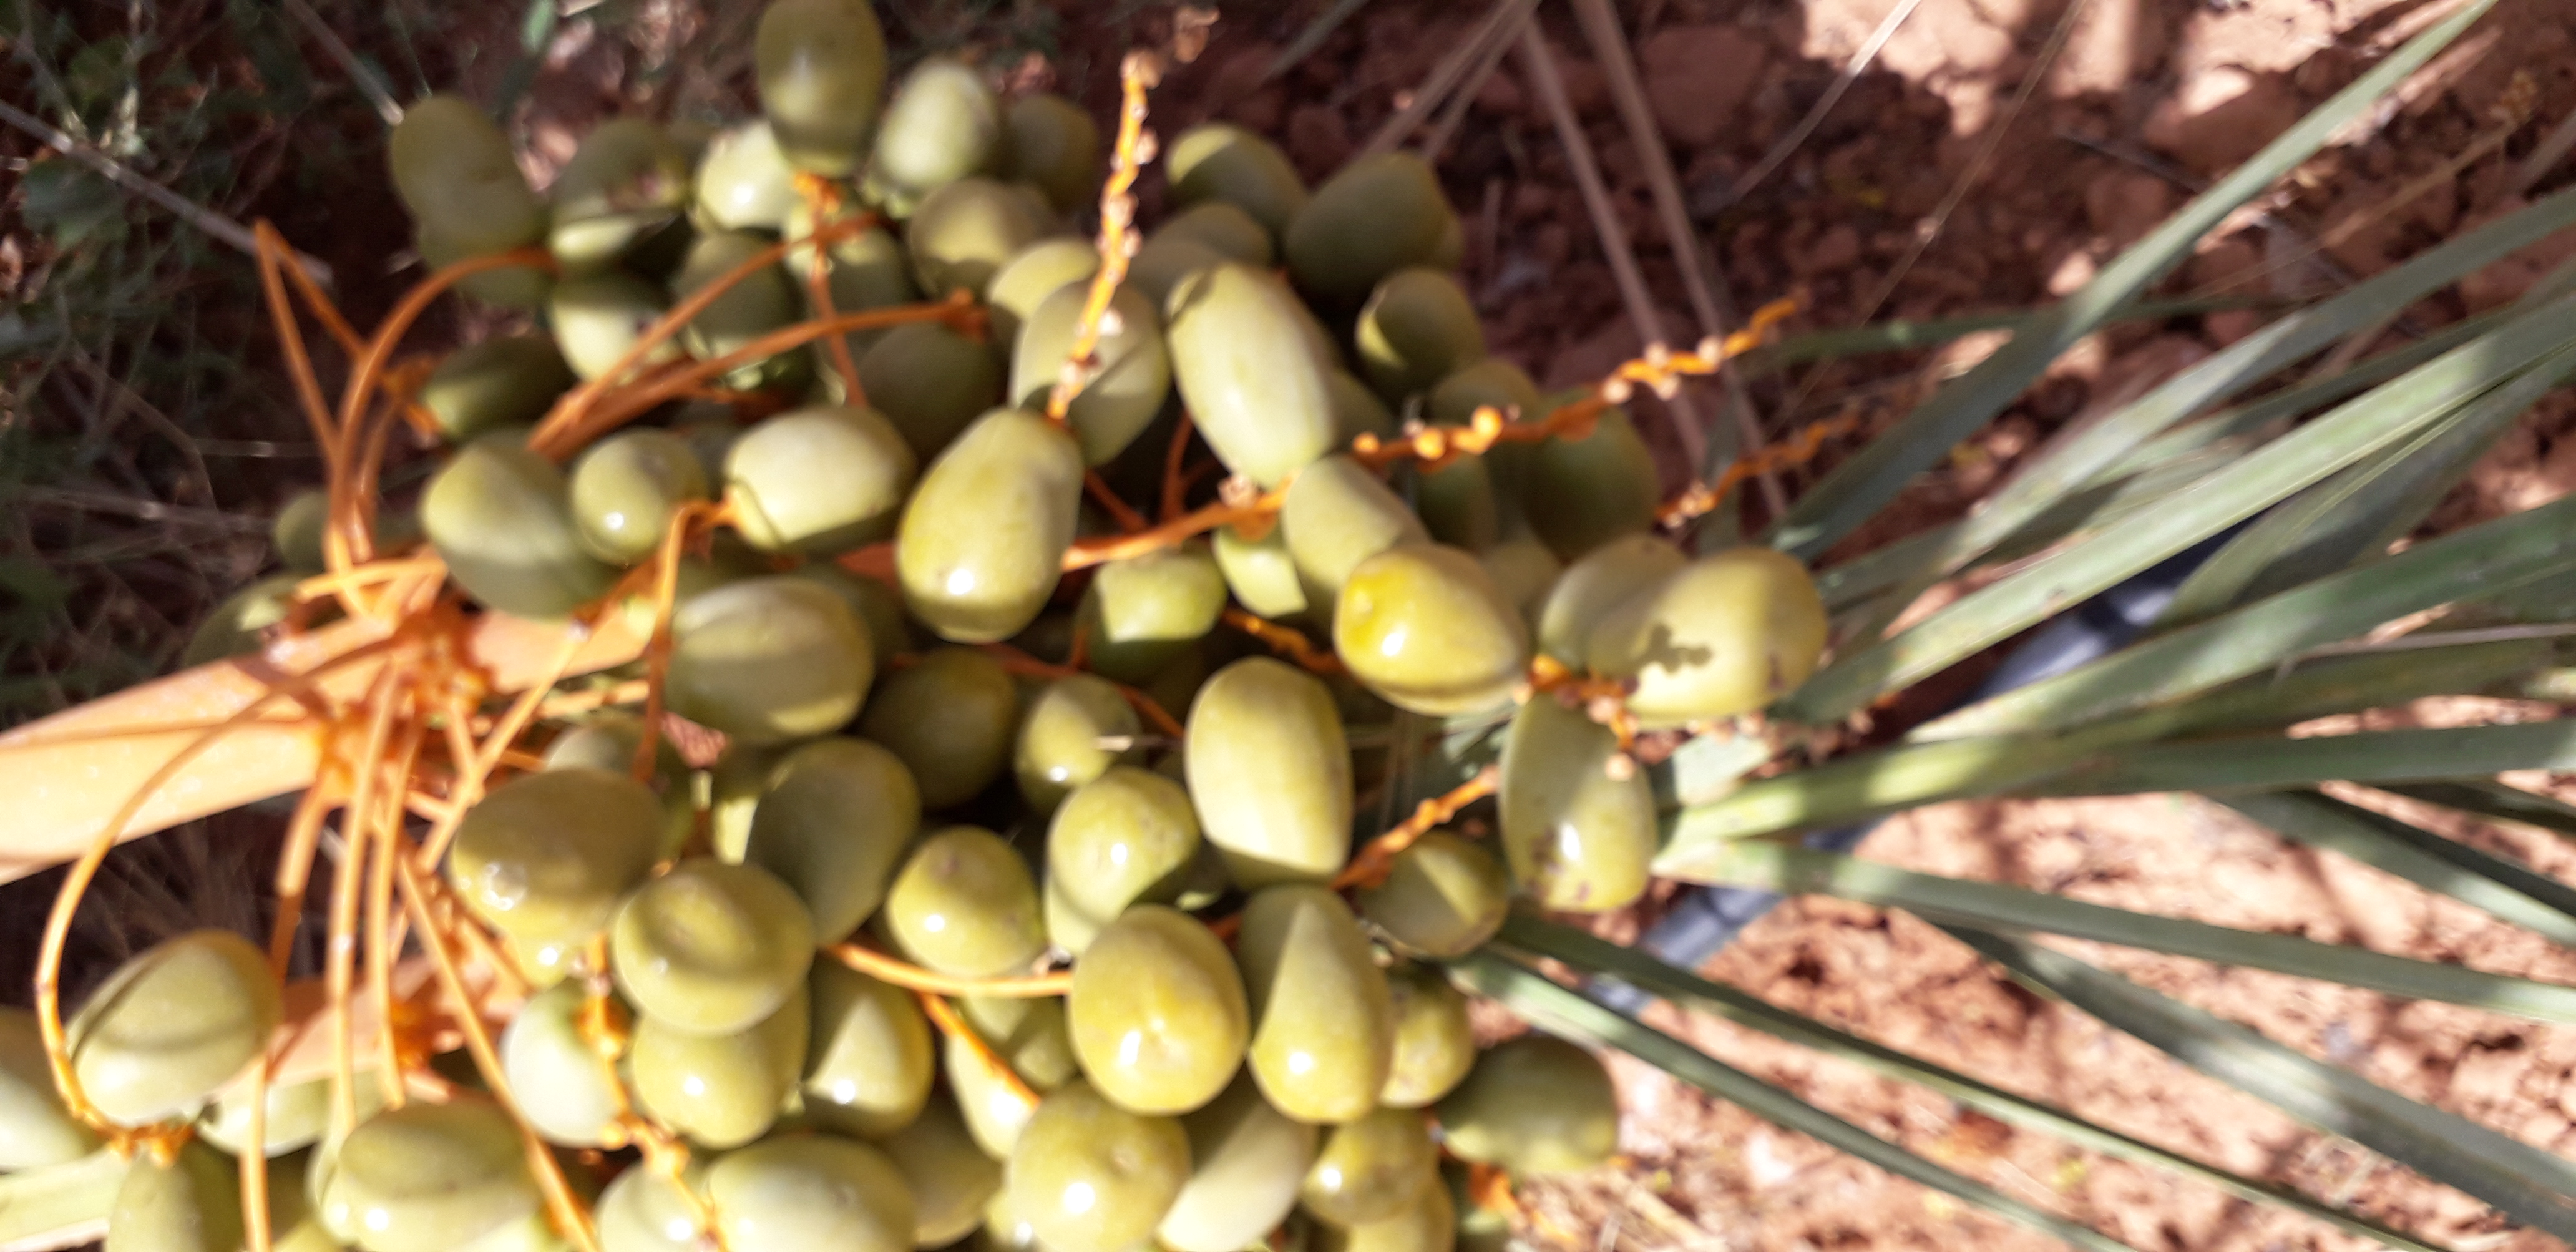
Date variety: Boufagous